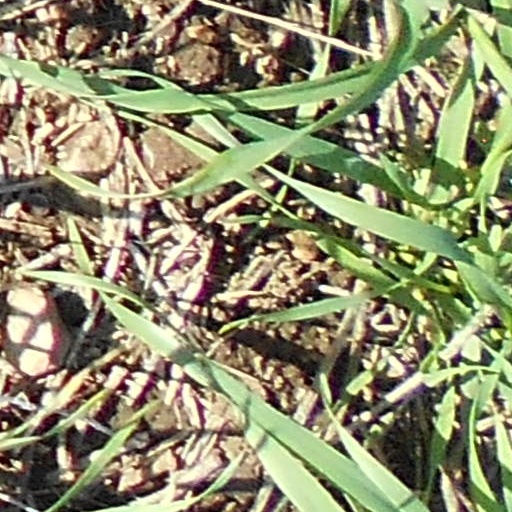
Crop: wheat